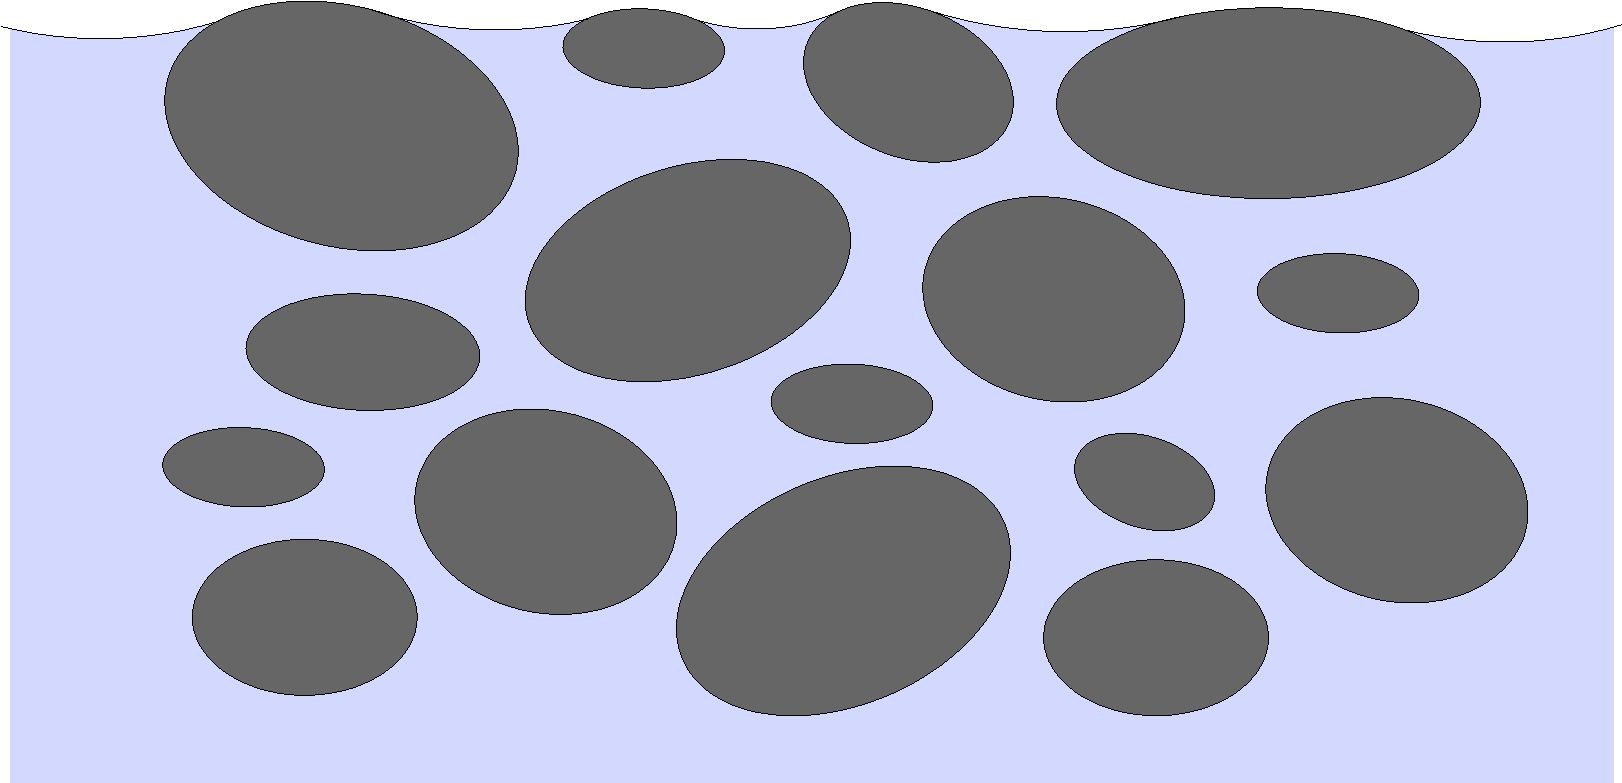
mesogefüge
Specialty: implants
Image credit: Elaegel